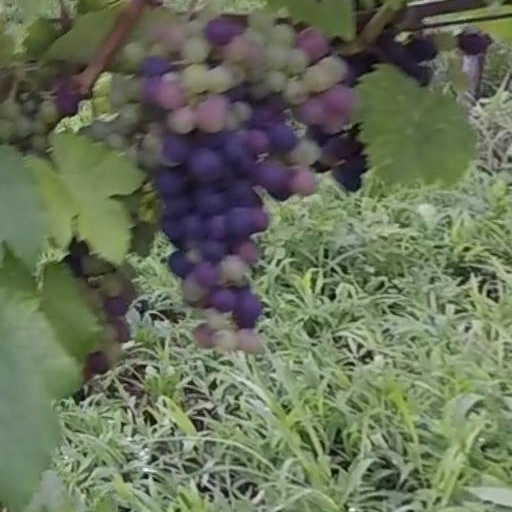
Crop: grape